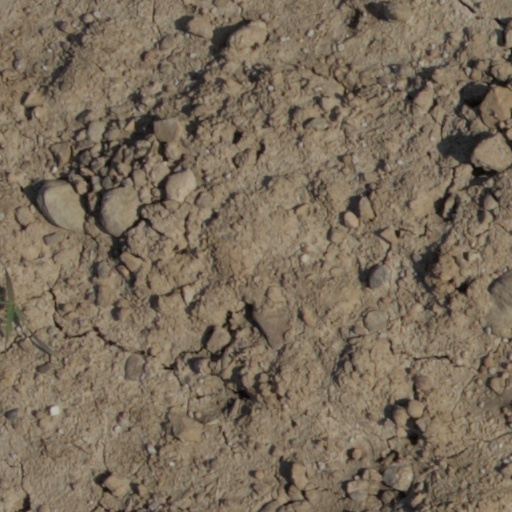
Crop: wheat